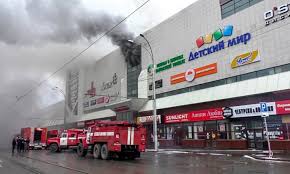
Label: urban_fire